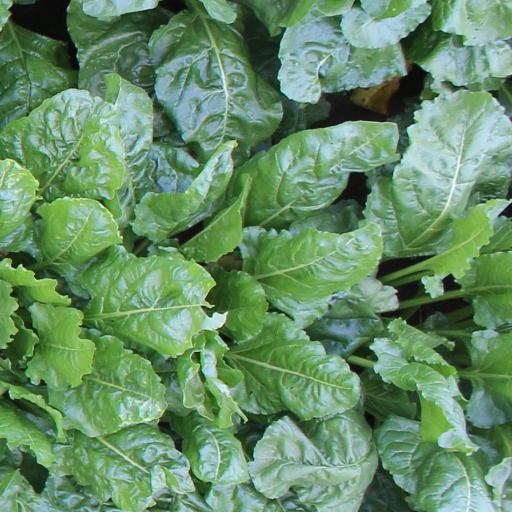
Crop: sugar beet